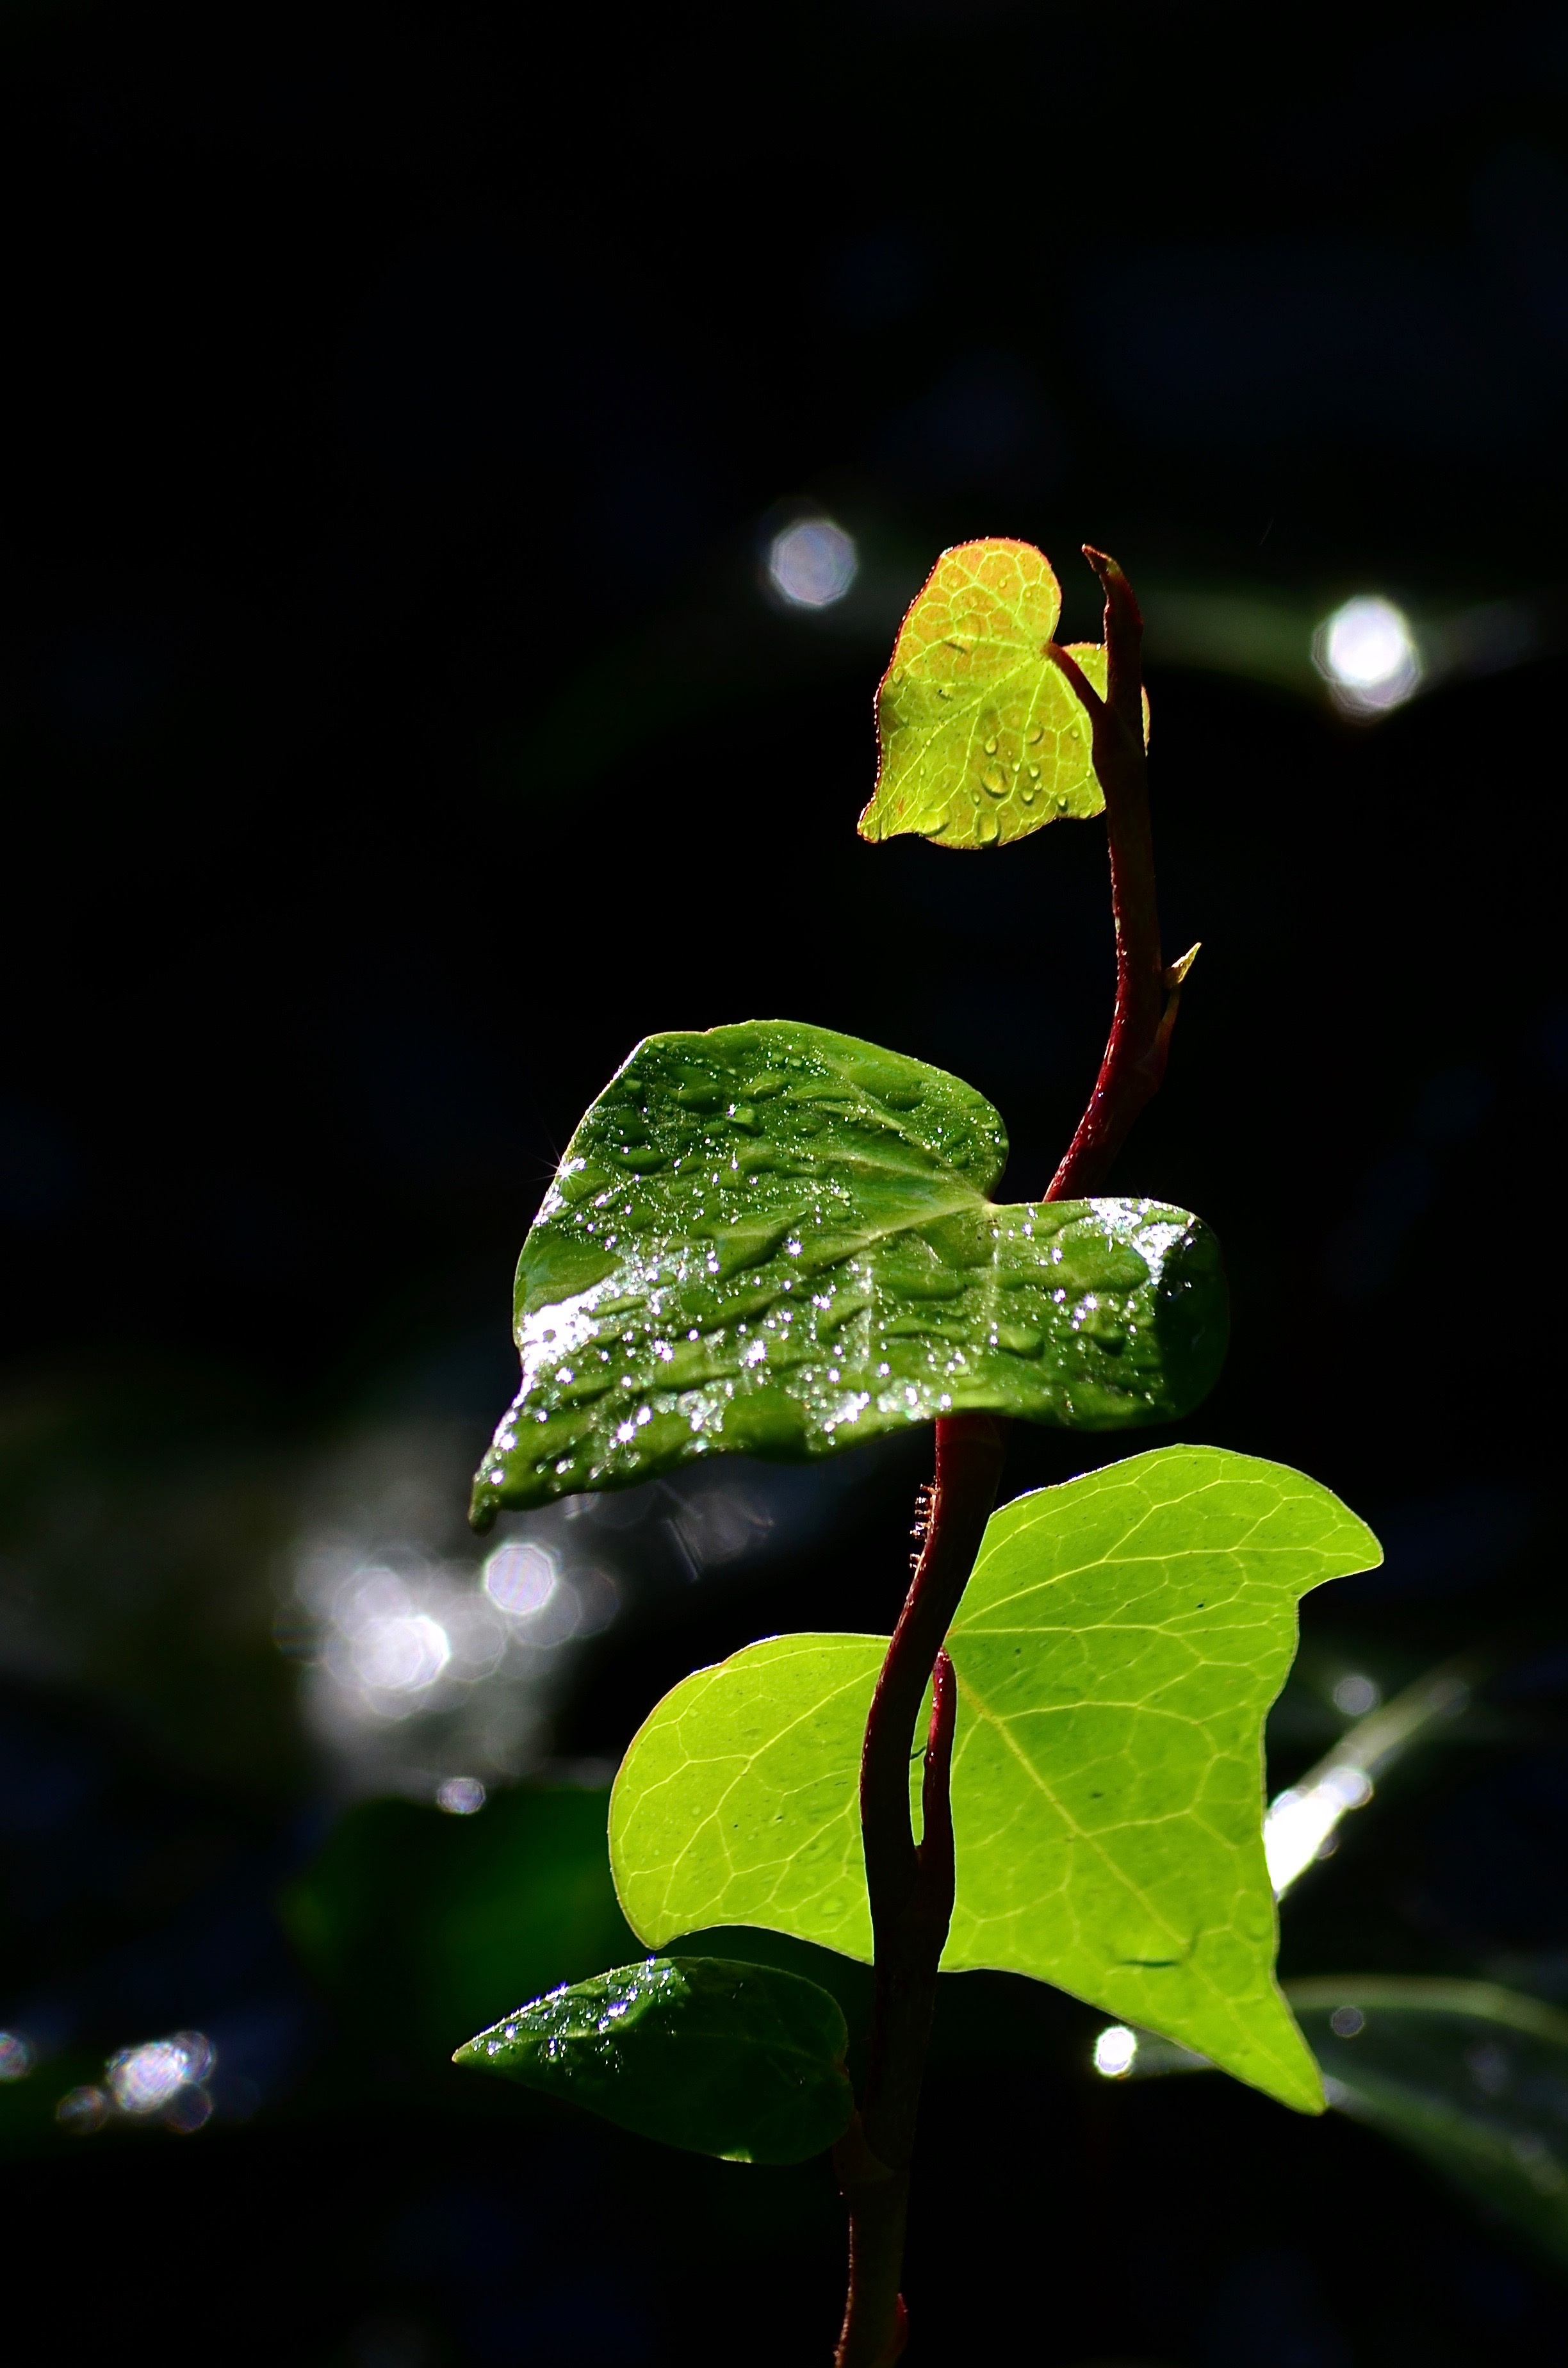
tree, nature, branch, light, plant, photography, sunlight, leaf, flower, green, ivy, botany, yellow, flora, fauna, close up, leaves, tropics, macro photography, plant stem